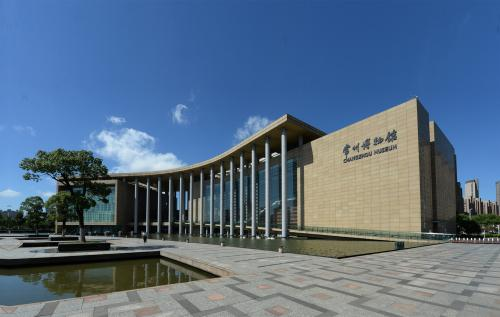
地标名称：常州博物馆
所在城市：常州市·新北区